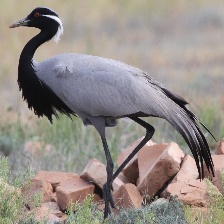
Species: DEMOISELLE CRANE
Scientific name: GRUS VIRGO
ImageNet parent category: crane